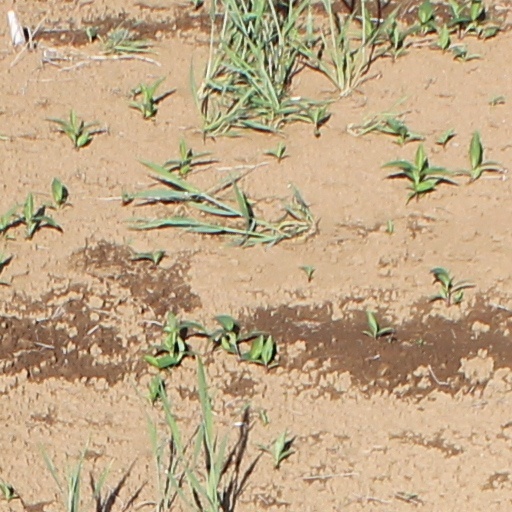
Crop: wheat